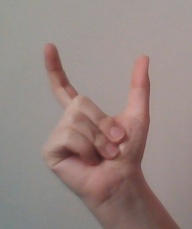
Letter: nun